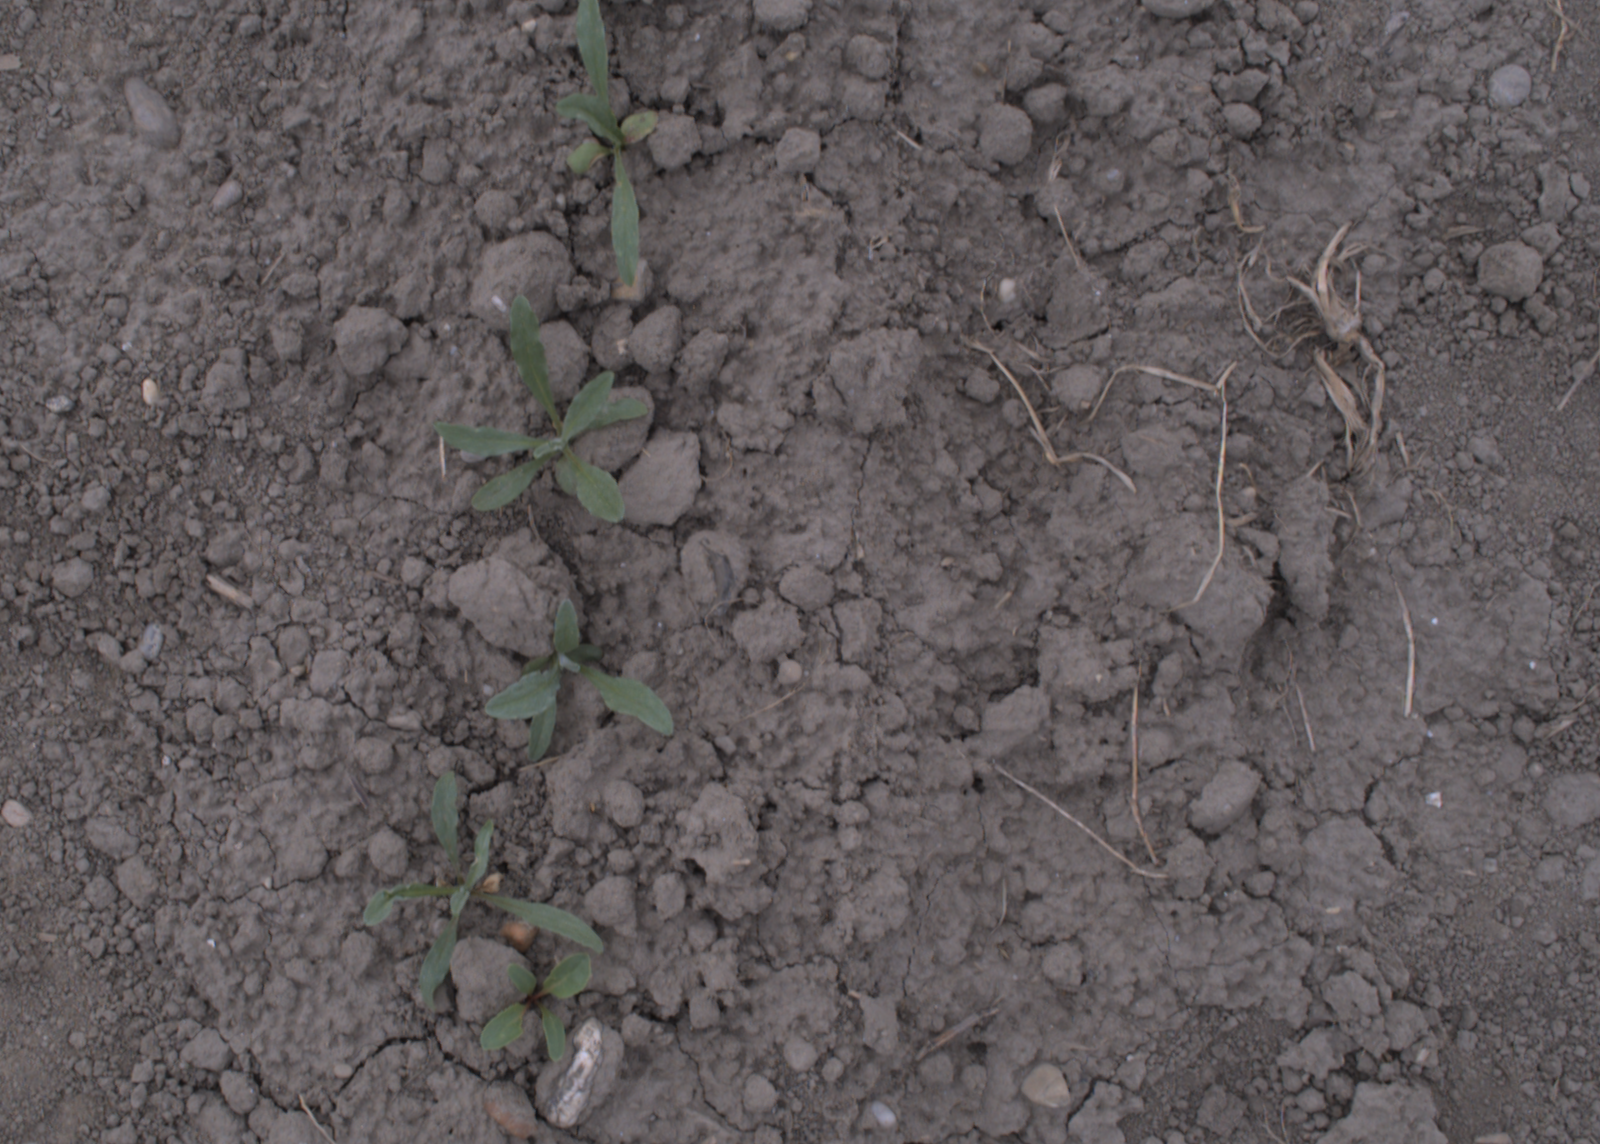
Capture date: 17.08.2020 12:10:16
Weather: cloudy
Wind: light
Seeding date: 21.07.2020
Plant canopy height (mm): 910